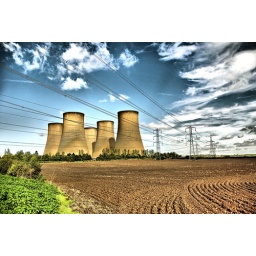
The cooling towers of a power station against a blue sky